Sydney FC

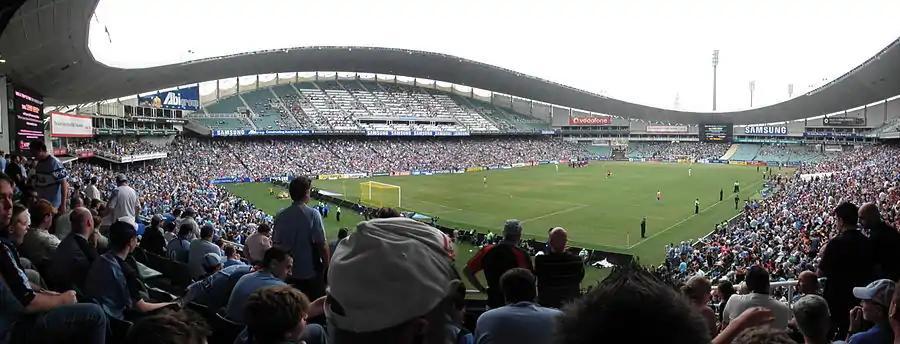
Allianz Stadium prior to Sydney FC defeating Melbourne Victory 2–0 to win the 2009–10 Hyundai A-League Premiership in front of 25,407 fans

The 2012–13 season was one of high drama. There was a new head coach Ian Crook and a high turnover of players in the off season. The expectations changed from a year of rebuilding to title contenders when the club acquired the services of international superstar Alessandro Del Piero. He signed on for $2 million per year and became the highest-paid player ever in the A-League.